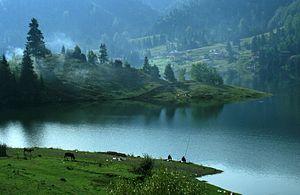
La Roumanie est un État d'Europe de l'Est, le septième pays le plus peuplé de l'Union européenne et le neuvième par sa superficie. La géographie du pays est structurée par les Carpates, le Danube et le littoral de la mer Noire. Située aux confins de l'Europe du Sud-Est et de l'Europe centrale et orientale, la Roumanie a comme pays frontaliers la Hongrie, l'Ukraine, la Moldavie, la Bulgarie et la Serbie.
Bistrița-Năsăud est un județ dans la région historique de Transylvanie.
Les Carpates constituent la partie orientale de l’ensemble montagneux situé au centre de l’Europe, dont les Alpes constituent la partie occidentale. Les Carpates et les Alpes partagent les mêmes origines tectoniques et géologiques. Les Carpates s’étendent d'ouest en est sur les territoires de l’Autriche, de la Tchéquie, de la Hongrie, de la Slovaquie, de la Pologne, de la Serbie, de la Roumanie et de l'Ukraine.
L'environnement en Roumanie est l'environnement du pays Roumanie.